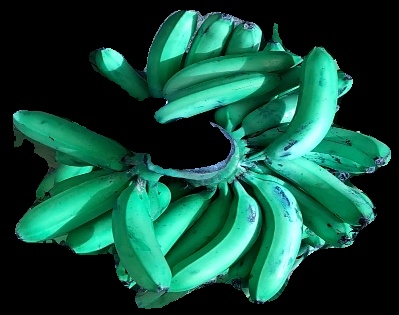
Variety: pachbale
Grade: grade3